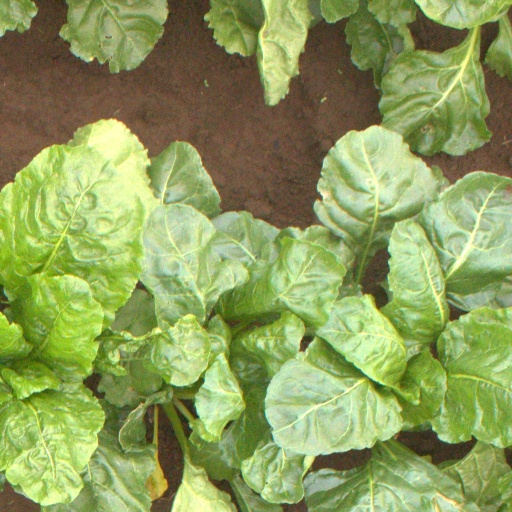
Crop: sugar beet